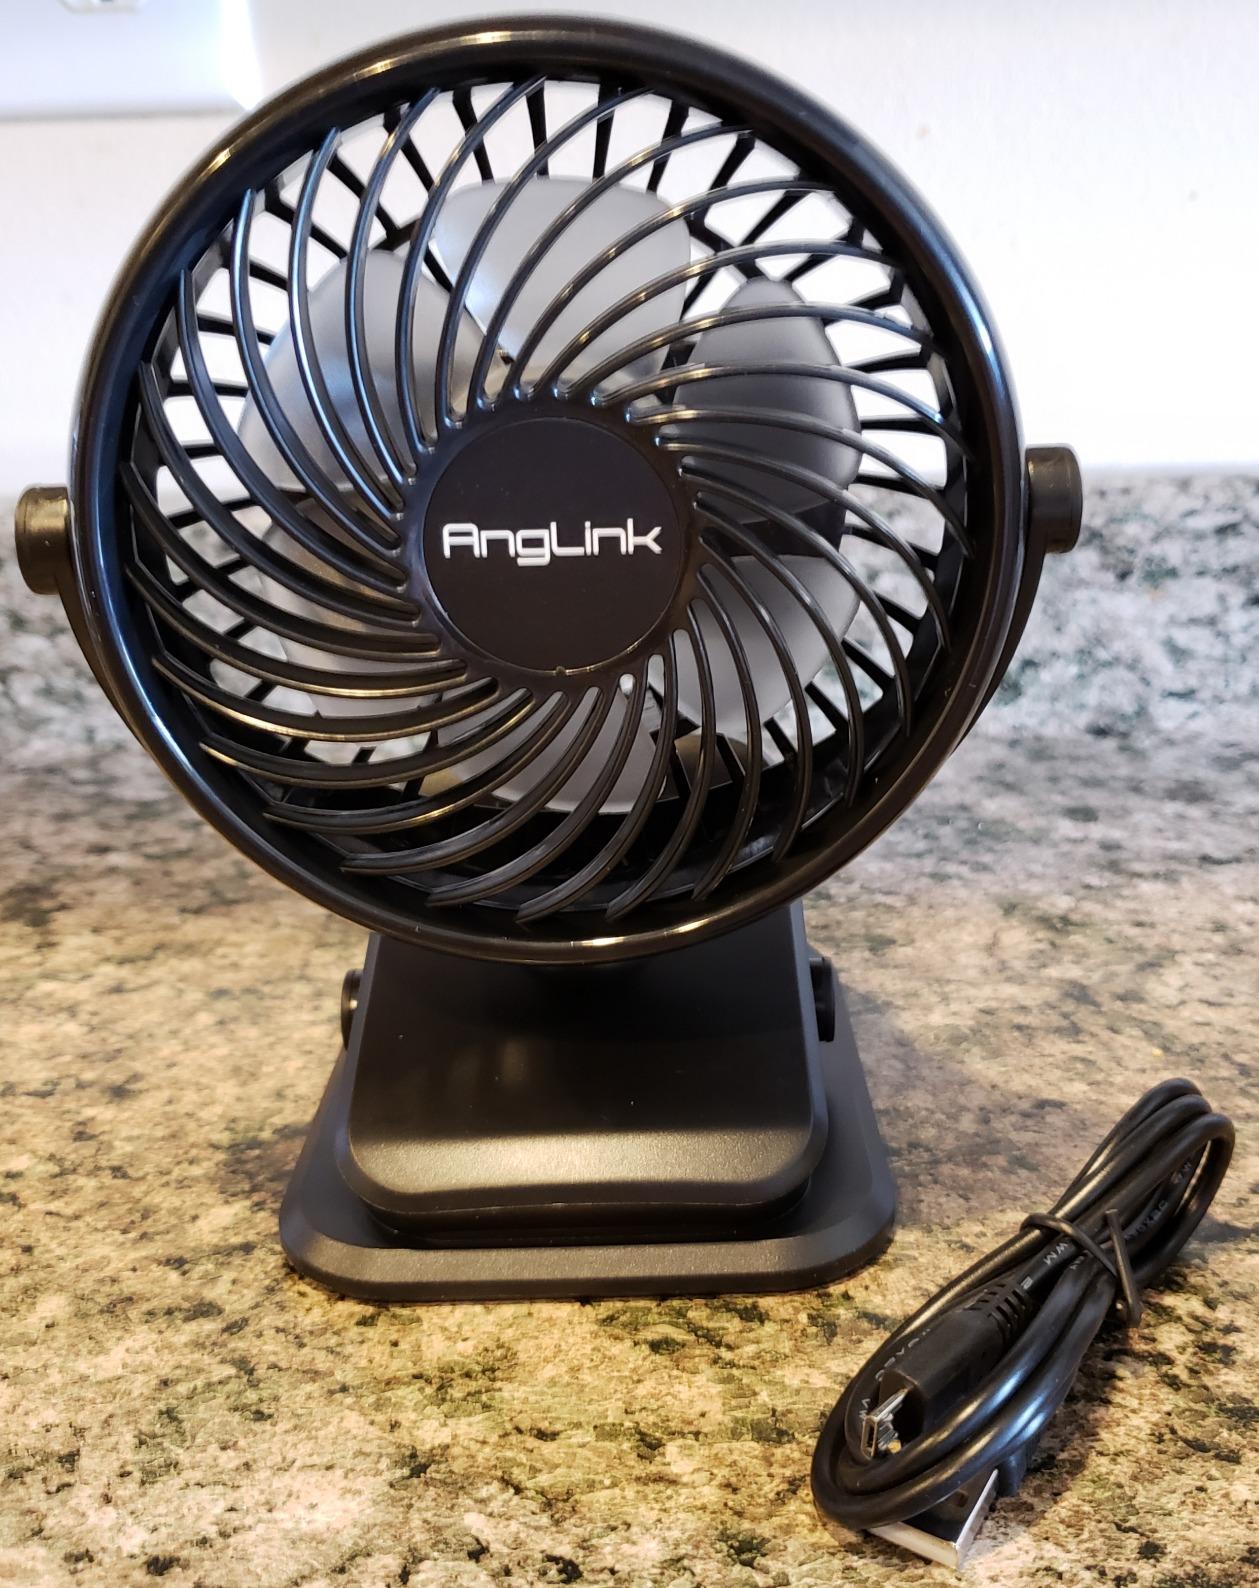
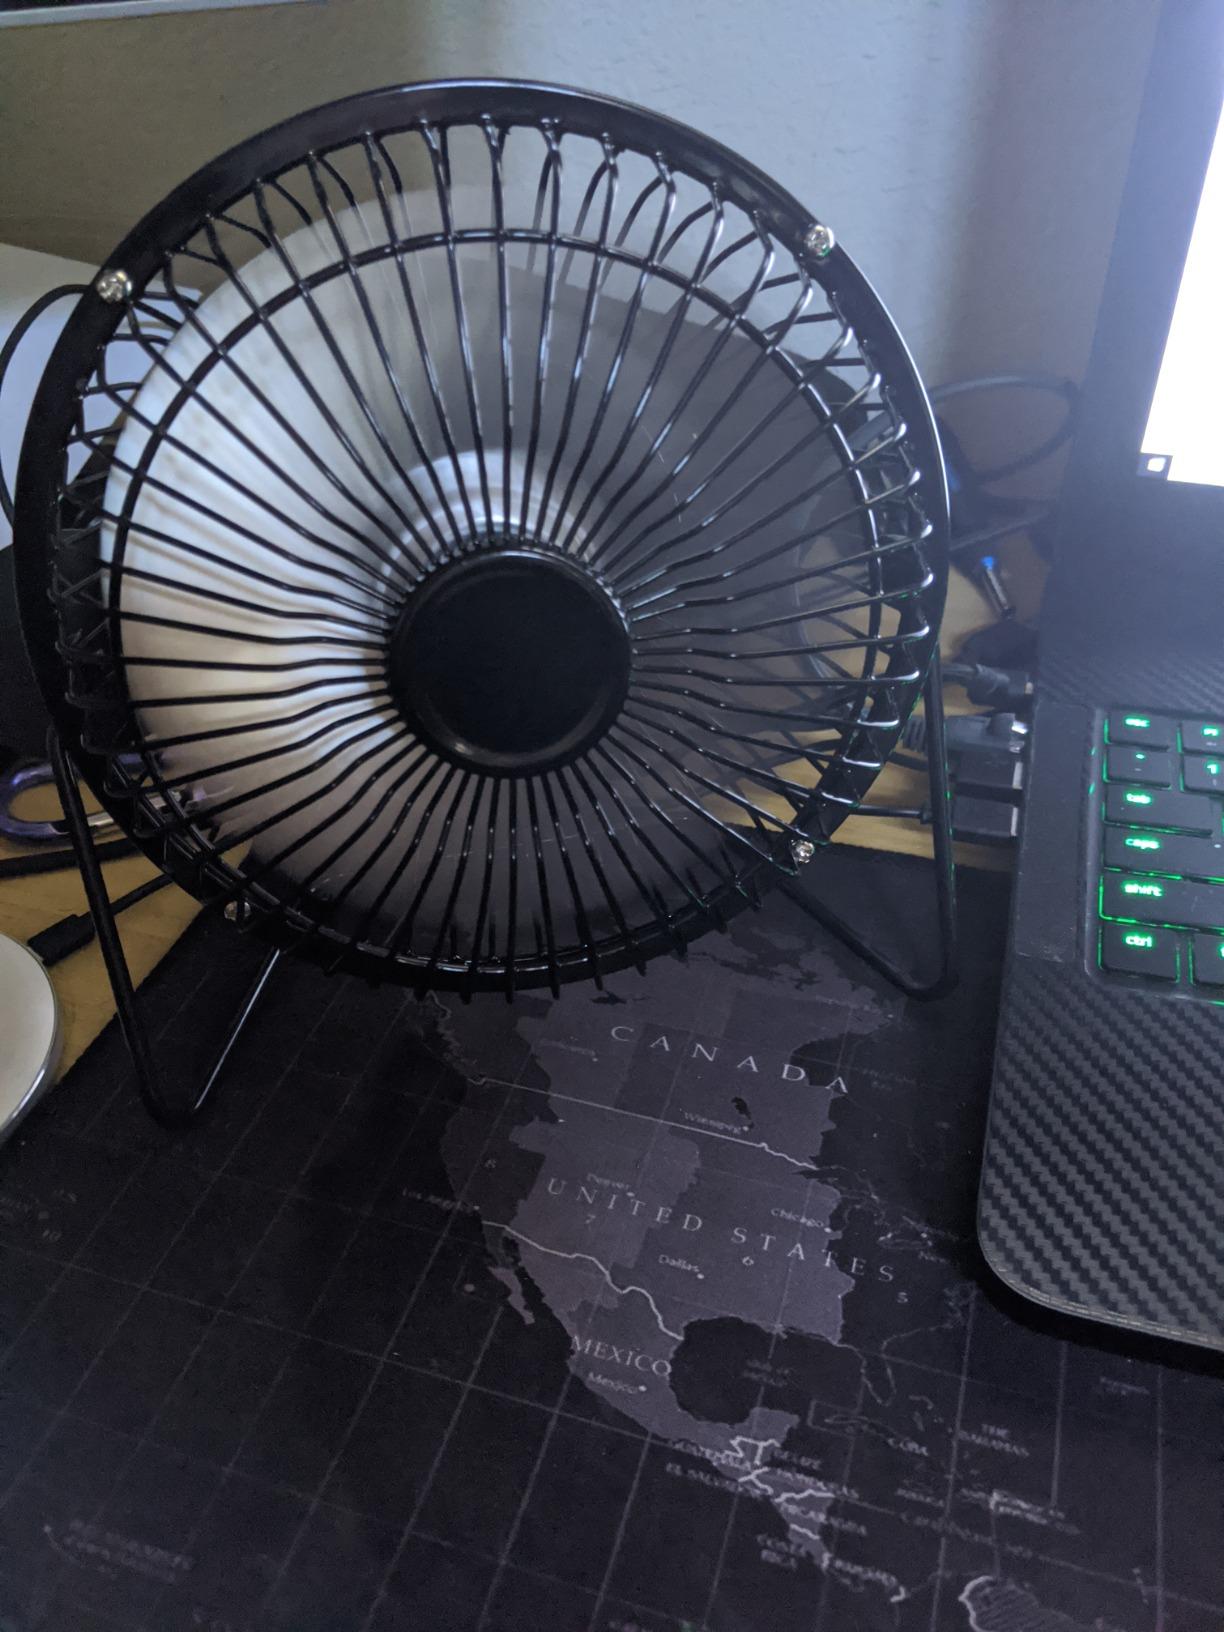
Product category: fan
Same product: no